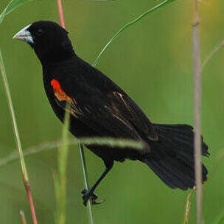
Species: FAN TAILED WIDOW
Scientific name: EUPLECTES AXILLARIS